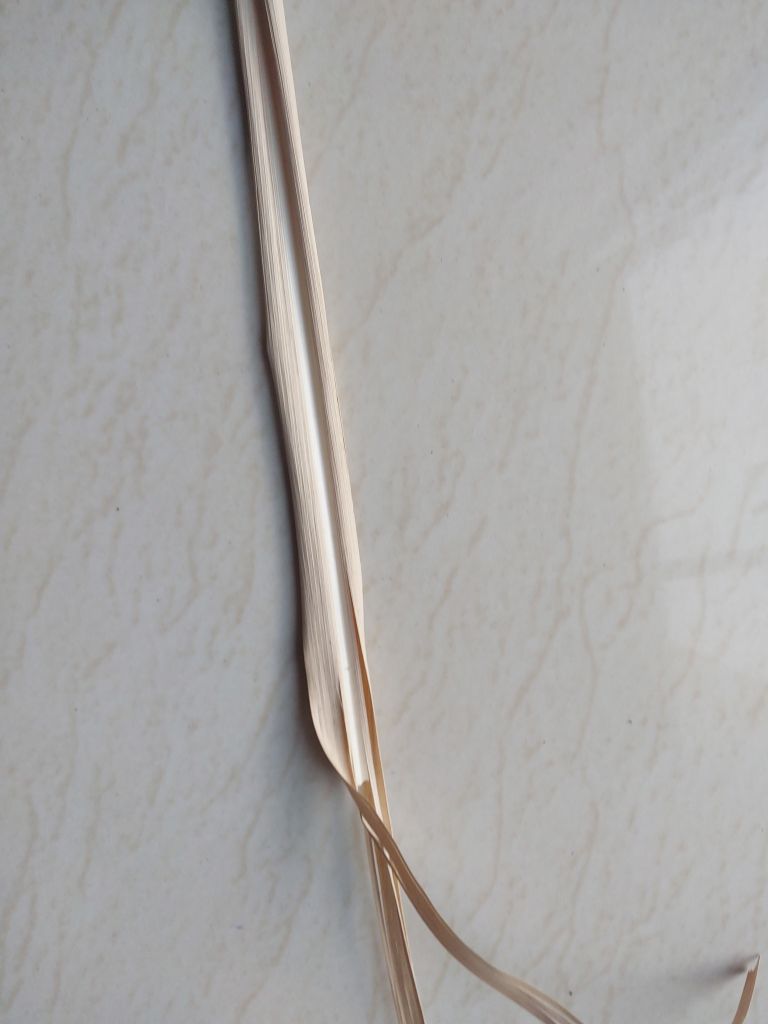
Label: Dried